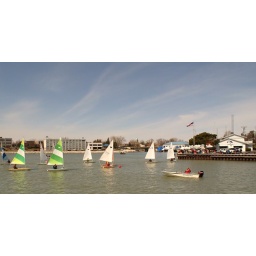
A colorful field of butterfly boats compete in the April Fools\' Regatta Saturday afternoon in Kenosha\'s harbor.